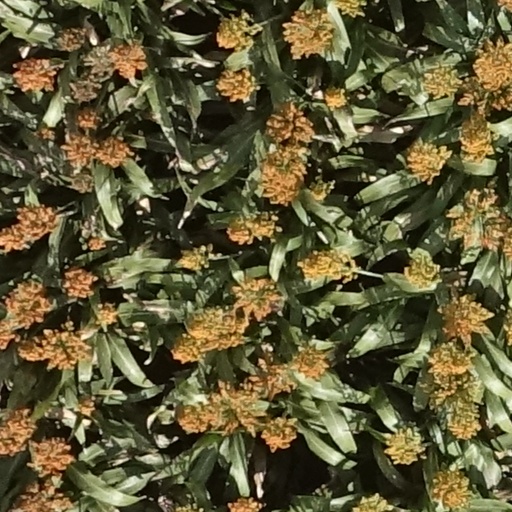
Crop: sorghum